Child safety seat

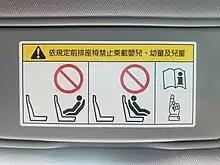
Child Safety Seat Warning Label for Front Passenger Seat (Taiwan)

Baby car seats are legally required in many countries, including most Western developed countries, to safely transport children up to the age of 2 or more years in cars and other vehicles.